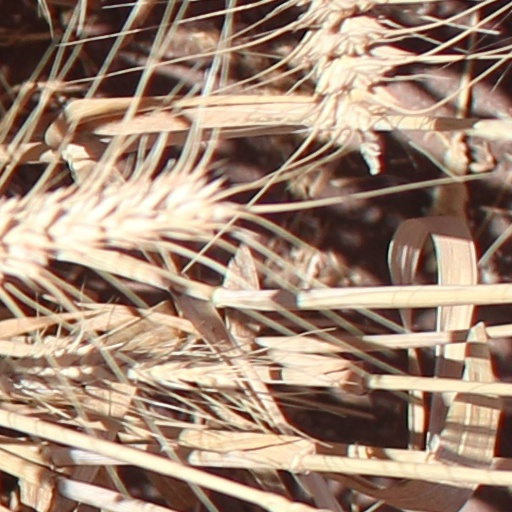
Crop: wheat